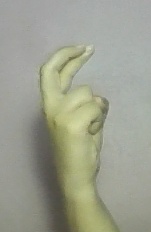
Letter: zay